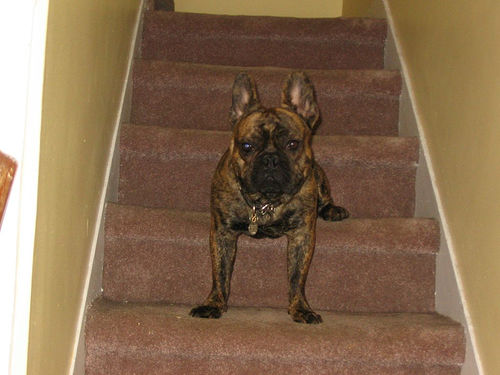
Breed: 1121-n000002-French_bulldog